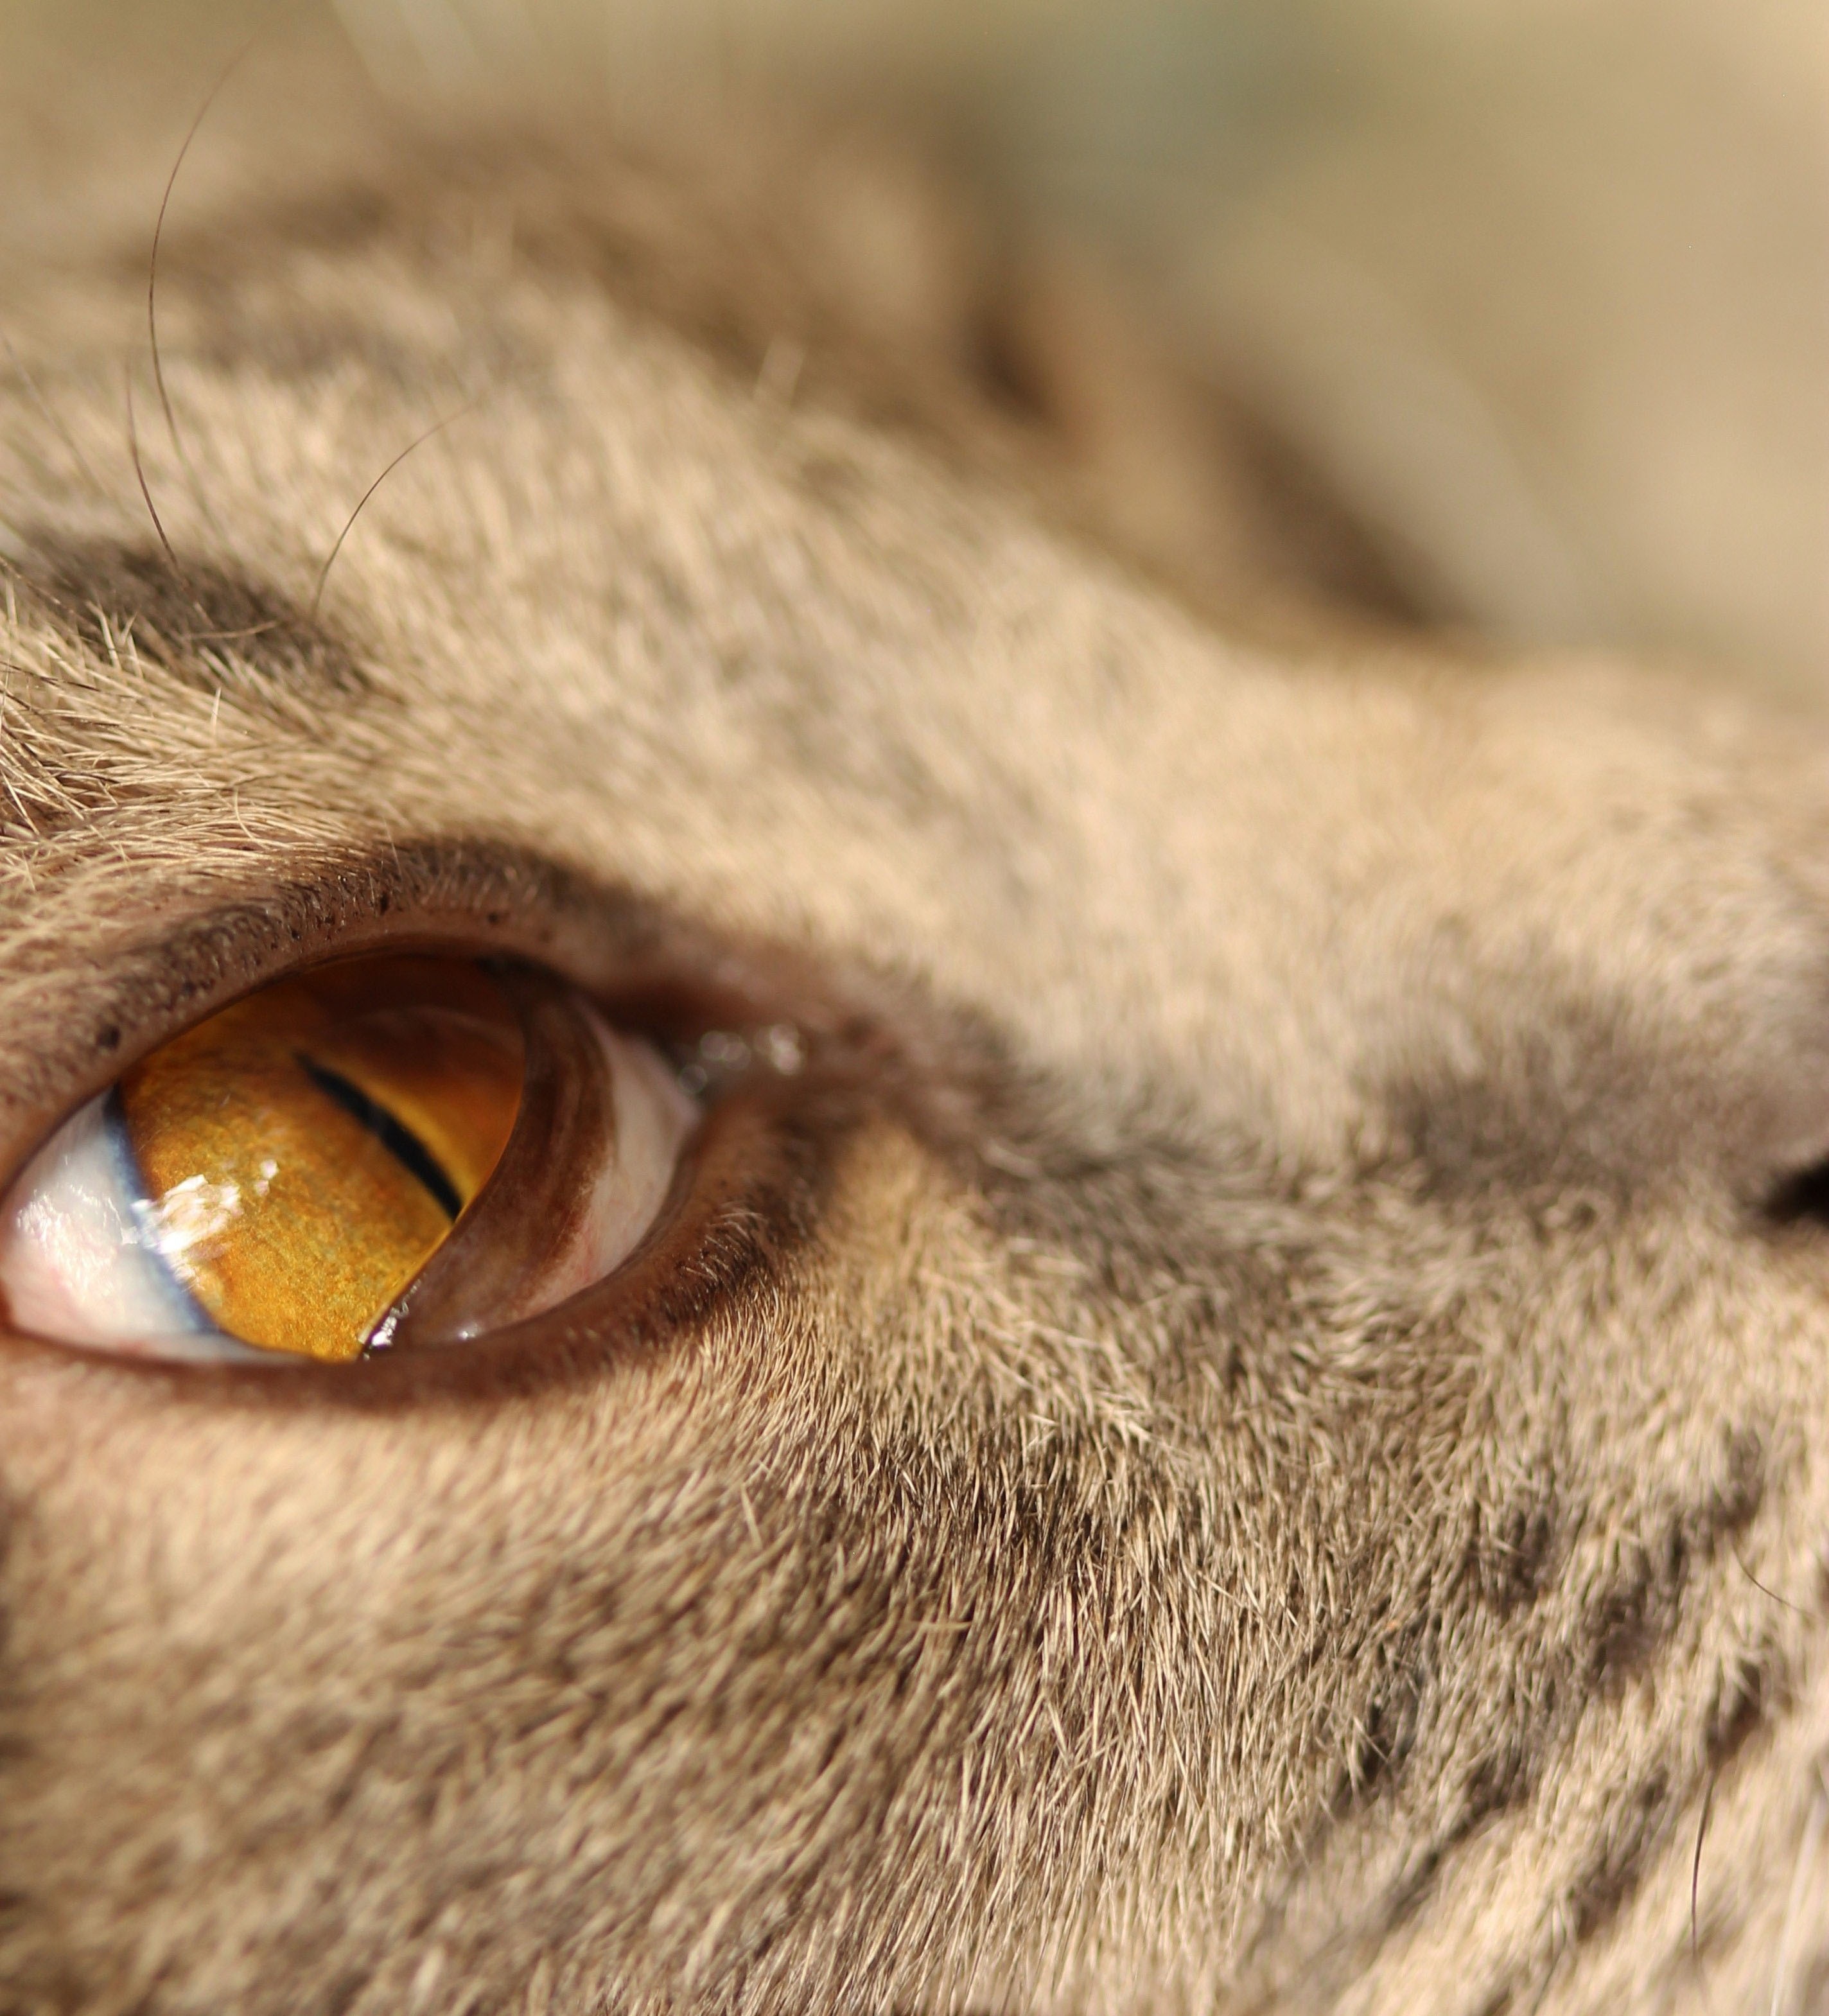
photography, view, cat, mammal, fauna, close up, human body, nose, whiskers, snout, eye, head, skin, organ, gazing, macro photography, cat's eye, roan, small to medium sized cats, cat like mammal